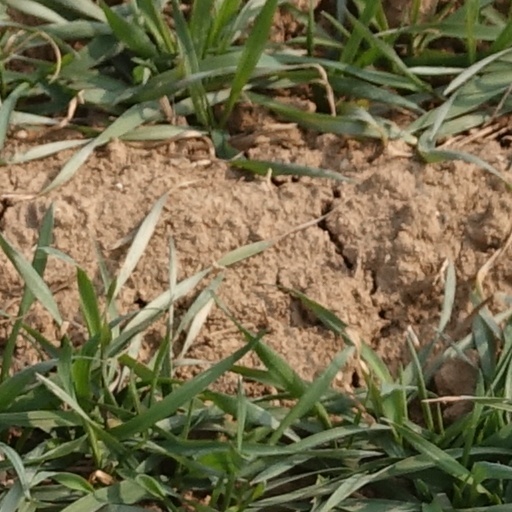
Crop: wheat